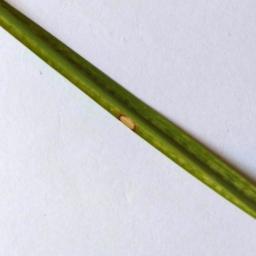
Label: Rice___Leaf_Blast